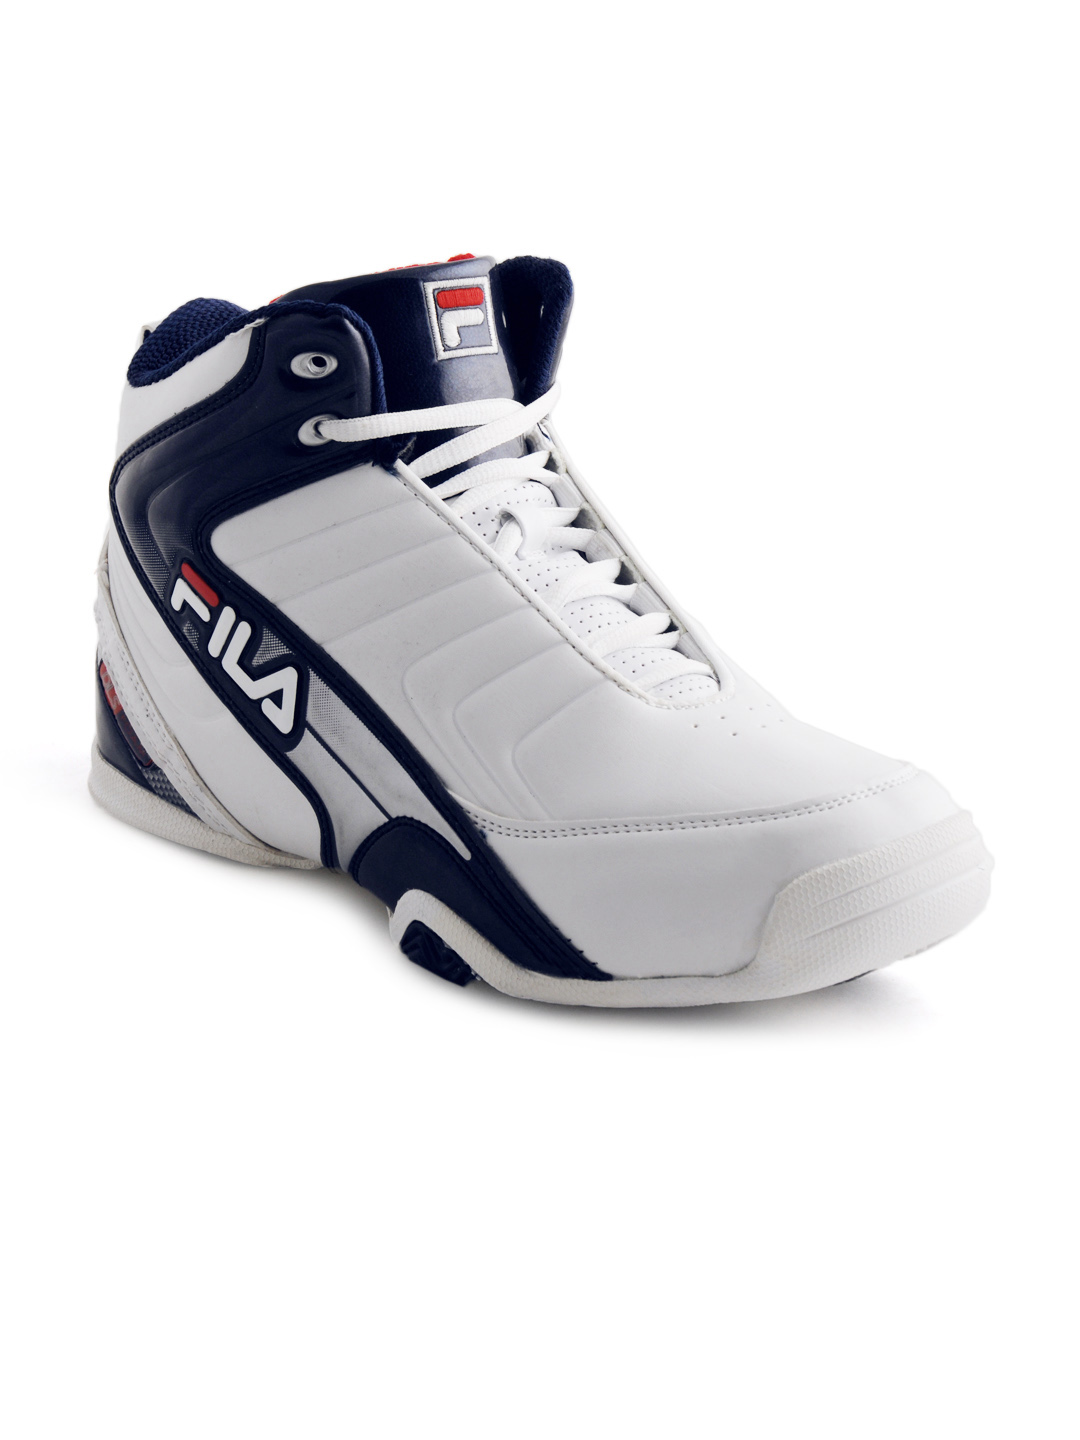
Fila Men Clutch White Sports Shoes
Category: Footwear / Shoes / Sports Shoes
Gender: Men
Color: White
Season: Summer 2012
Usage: Sports